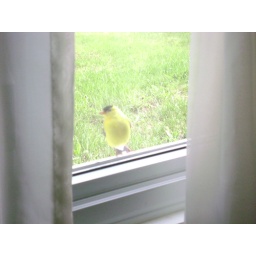
On a Saturday morning this past summer this bird stay in front of my window for almost 15 minutes.